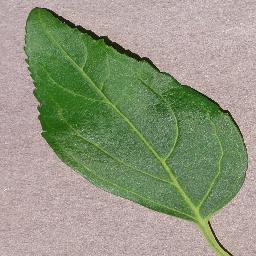
Label: Cherry___healthy